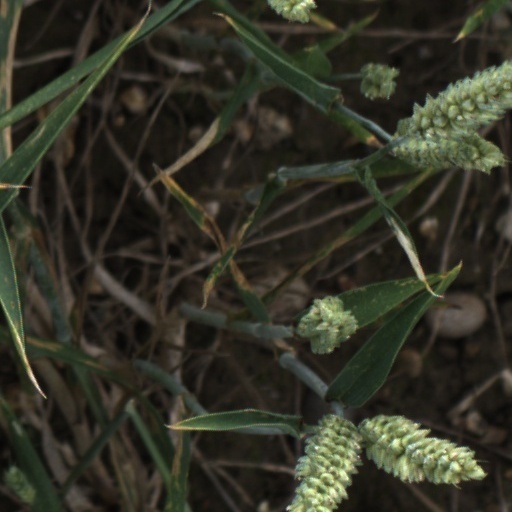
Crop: wheat